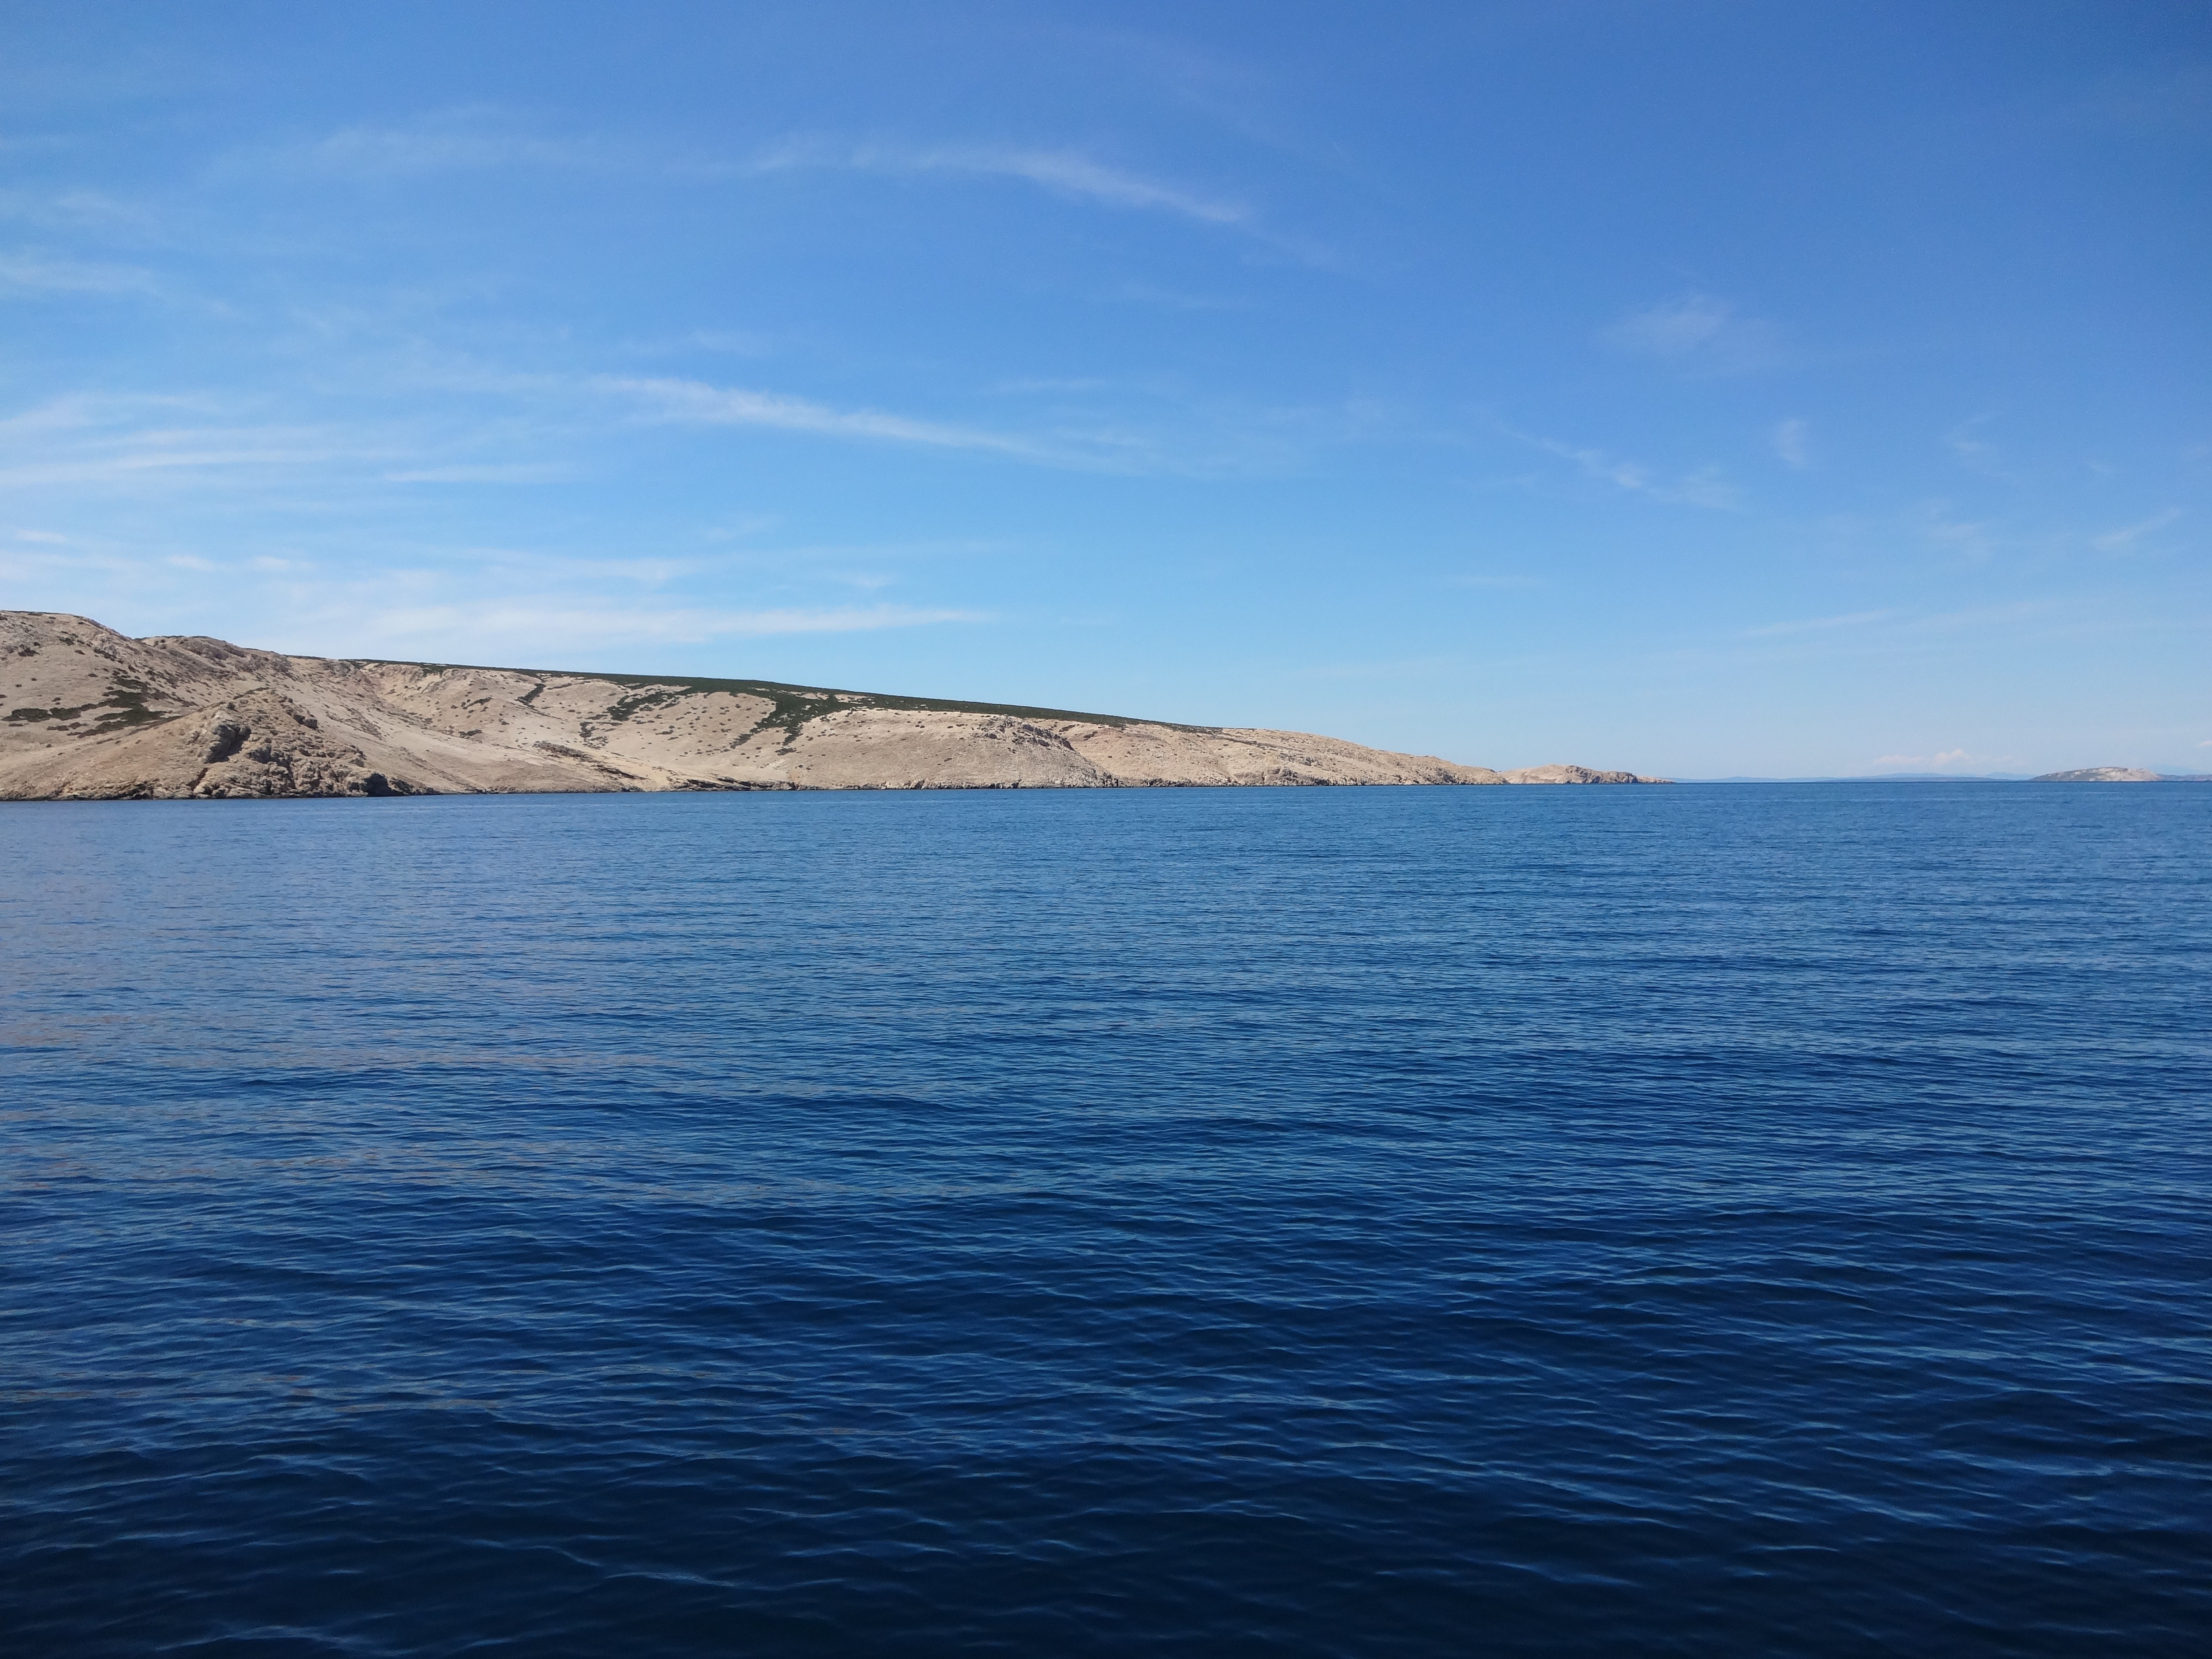
sea, coast, water, ocean, horizon, sky, shore, lake, bay, island, blue, rest, reservoir, body of water, loneliness, wide, loch, cape